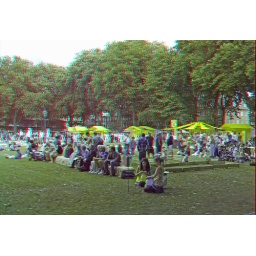
Bristol Harbour festival 2010 Queens Square in anaglyph 3D stereo red cyan glasses to view